Patterson Homestead

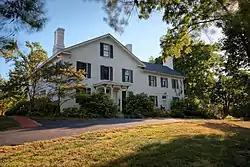
Patterson Homestead

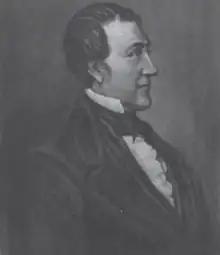

The Patterson Homestead is a historic house museum located at 1815 Brown Street in Dayton, Ohio, United States. It was built in 1816 by American Revolutionary War veteran Colonel Robert Patterson.